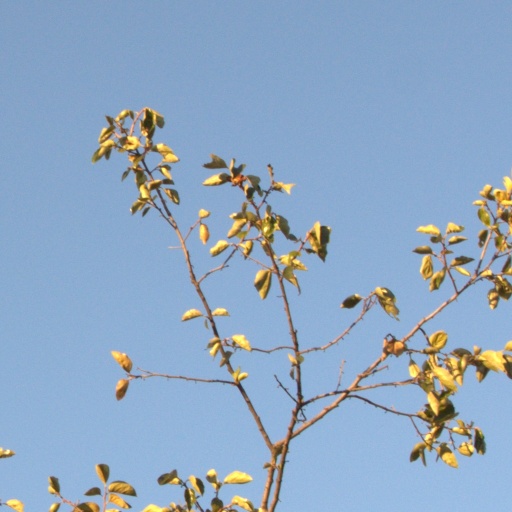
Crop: grape